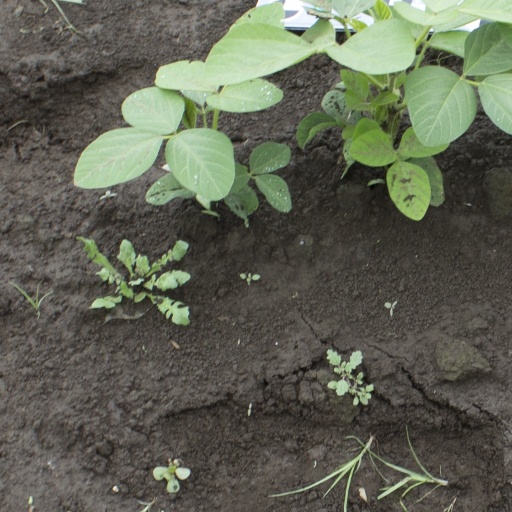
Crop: soybean